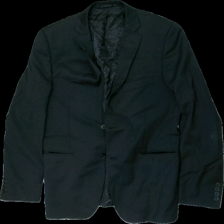
View: front
Type: Blazer
Category: Men
Brand: Dressman
Colors: Black
Material: 53% polyester 45% wool 2% lycra
Cut: Regular
Size: 50
Season: All
Price range: 50-100
Recommended usage: Reuse